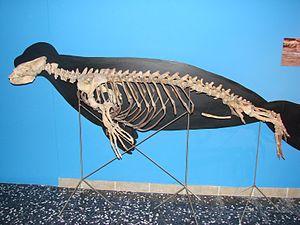
Le phoque moine de Méditerranée est une espèce de pinnipèdes rencontrée en Méditerranée, mais aussi sur les côtes de Madère, du Sahara occidental et de Mauritanie. Il est en danger, c'est la plus menacée des espèces de pinnipèdes.